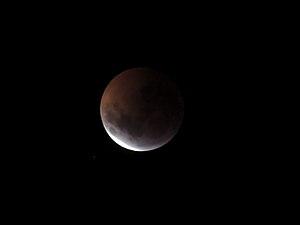
L'éclipse de lune du 21 janvier 2019 est une éclipse totale de Lune. C'est la première éclipse lunaire de l'année 2019.